397th Rifle Division (Soviet Union)

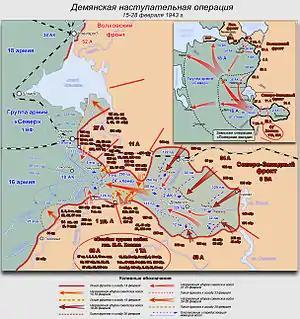
Soviet positions at Demyansk, spring 1943. The 397th was on the left flank of 53rd Army to the south of the Ramushevo corridor.

1st Shock Army was located on the south side of the corridor and in July, August and September launched three unsuccessful attempts to link up with 11th Army to the north and cut land communications to the Demyansk grouping. The division played a largely supporting role in these attacks as 1st Shock relied on its 1st Guards Rifle Corps to carry out the actual assaults. A further attack on November 28 fared no better. On October 11 Colonel Ilin had handed his command to Col. Viktor Aleksandrovich Vasilev, but he was in turn replaced by Col. Boleslav Albinovich Kenevich on November 12.